Xicomecoatl

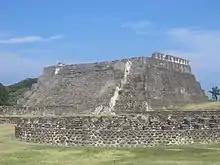
Templo de las Chimeneas, main temple of Cempoala

Xicomecoatl showed himself to be very friendly to the Spaniards. The morning after the meeting took place, he gave them 400 workers, or "tlamemehs", to help them with any tasks they desired, which surprised the Europeans.